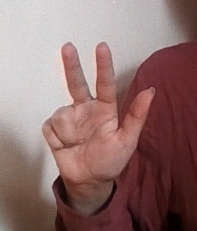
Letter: al